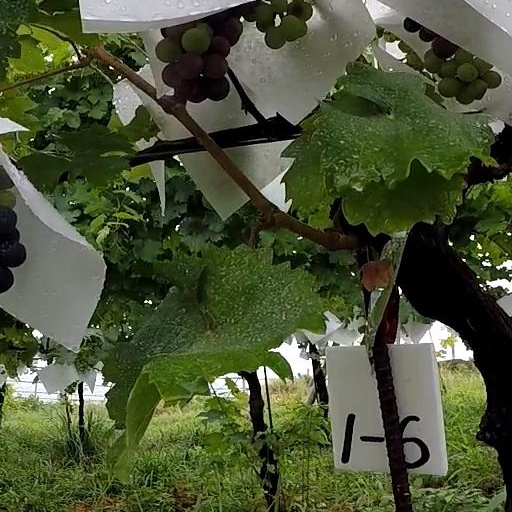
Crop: grape